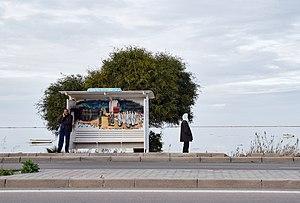
La patience est l'aptitude d'un individu à se maîtriser face à une attente, à rester calme dans une situation de tension ou face à des difficultés, ou encore la qualité de persévérance.